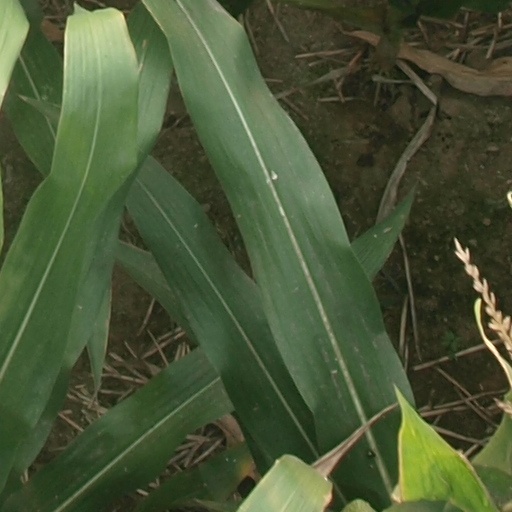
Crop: maize; corn